Chevrolet Corvette (C4)

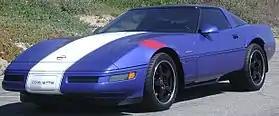
1996 Corvette Grand Sport

The 1988 35th Anniversary edition, also known as the "Triple White Corvette" is a white Corvette fastback coupe with white wheels and white interior (including seats & steering wheel). It also features a removable black top and came equipped with everything, including its own unique emblems. Each 35th Anniversary car is the 2nd Serialized Corvette in the production history of the C4 Corvette, with each car receiving an engraved number plaque on the console. 2,050 cars were built and a quoted 180 of these were manual transmission cars.